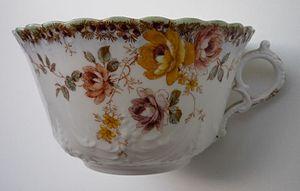
Villeroy &amp
Villeroy & Boch est une entreprise industrielle franco-allemande d'origine lorraine de production céramique cotée à la bourse de Francfort-sur-le-Main.